Czech Vašek

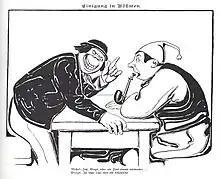
Negative caricature of Czech Vašek talking to Deutscher Michel

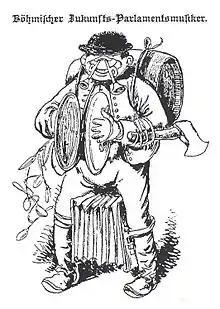
Böhmischer Zukunfts-Parlamentsmusiker

Czech Vašek (literal. "Czech Václav", German: "Böhmischer Wenzel") is a historical figure representing the national character of the Czech people used in time of national competition with German nationalism at the end of the 19th century.